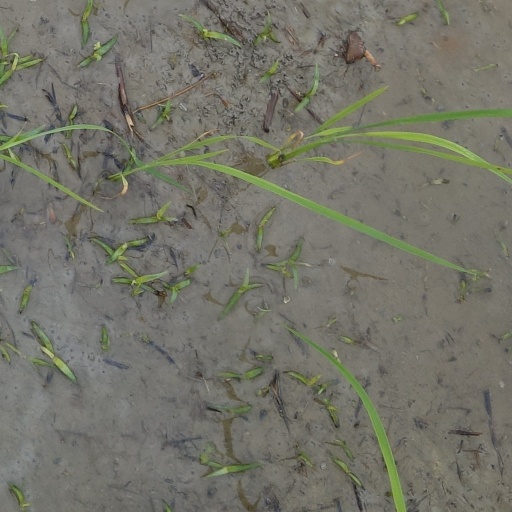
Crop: rice